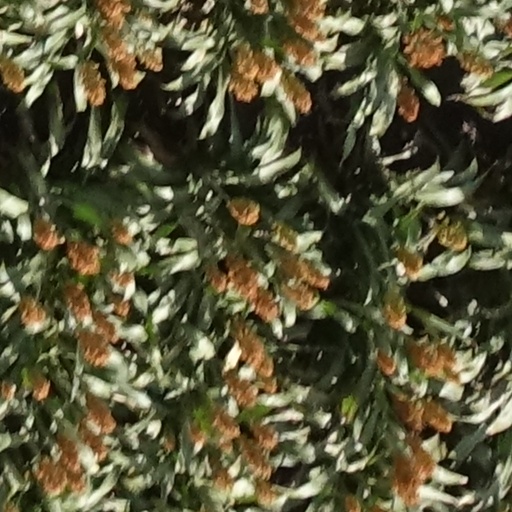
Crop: sorghum